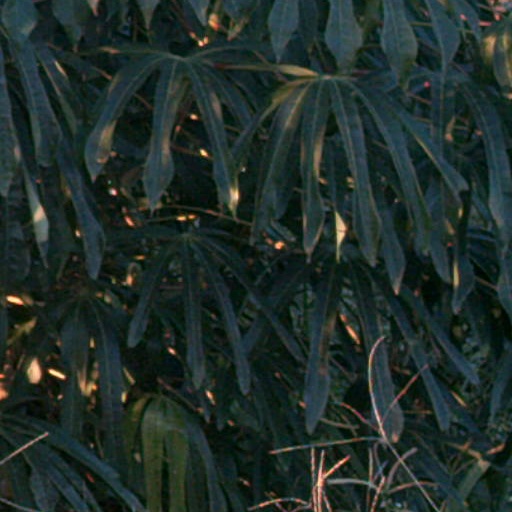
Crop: cassava